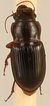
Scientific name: Cratacanthus dubius
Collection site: North Sterling NEON (STER), plot STER_029